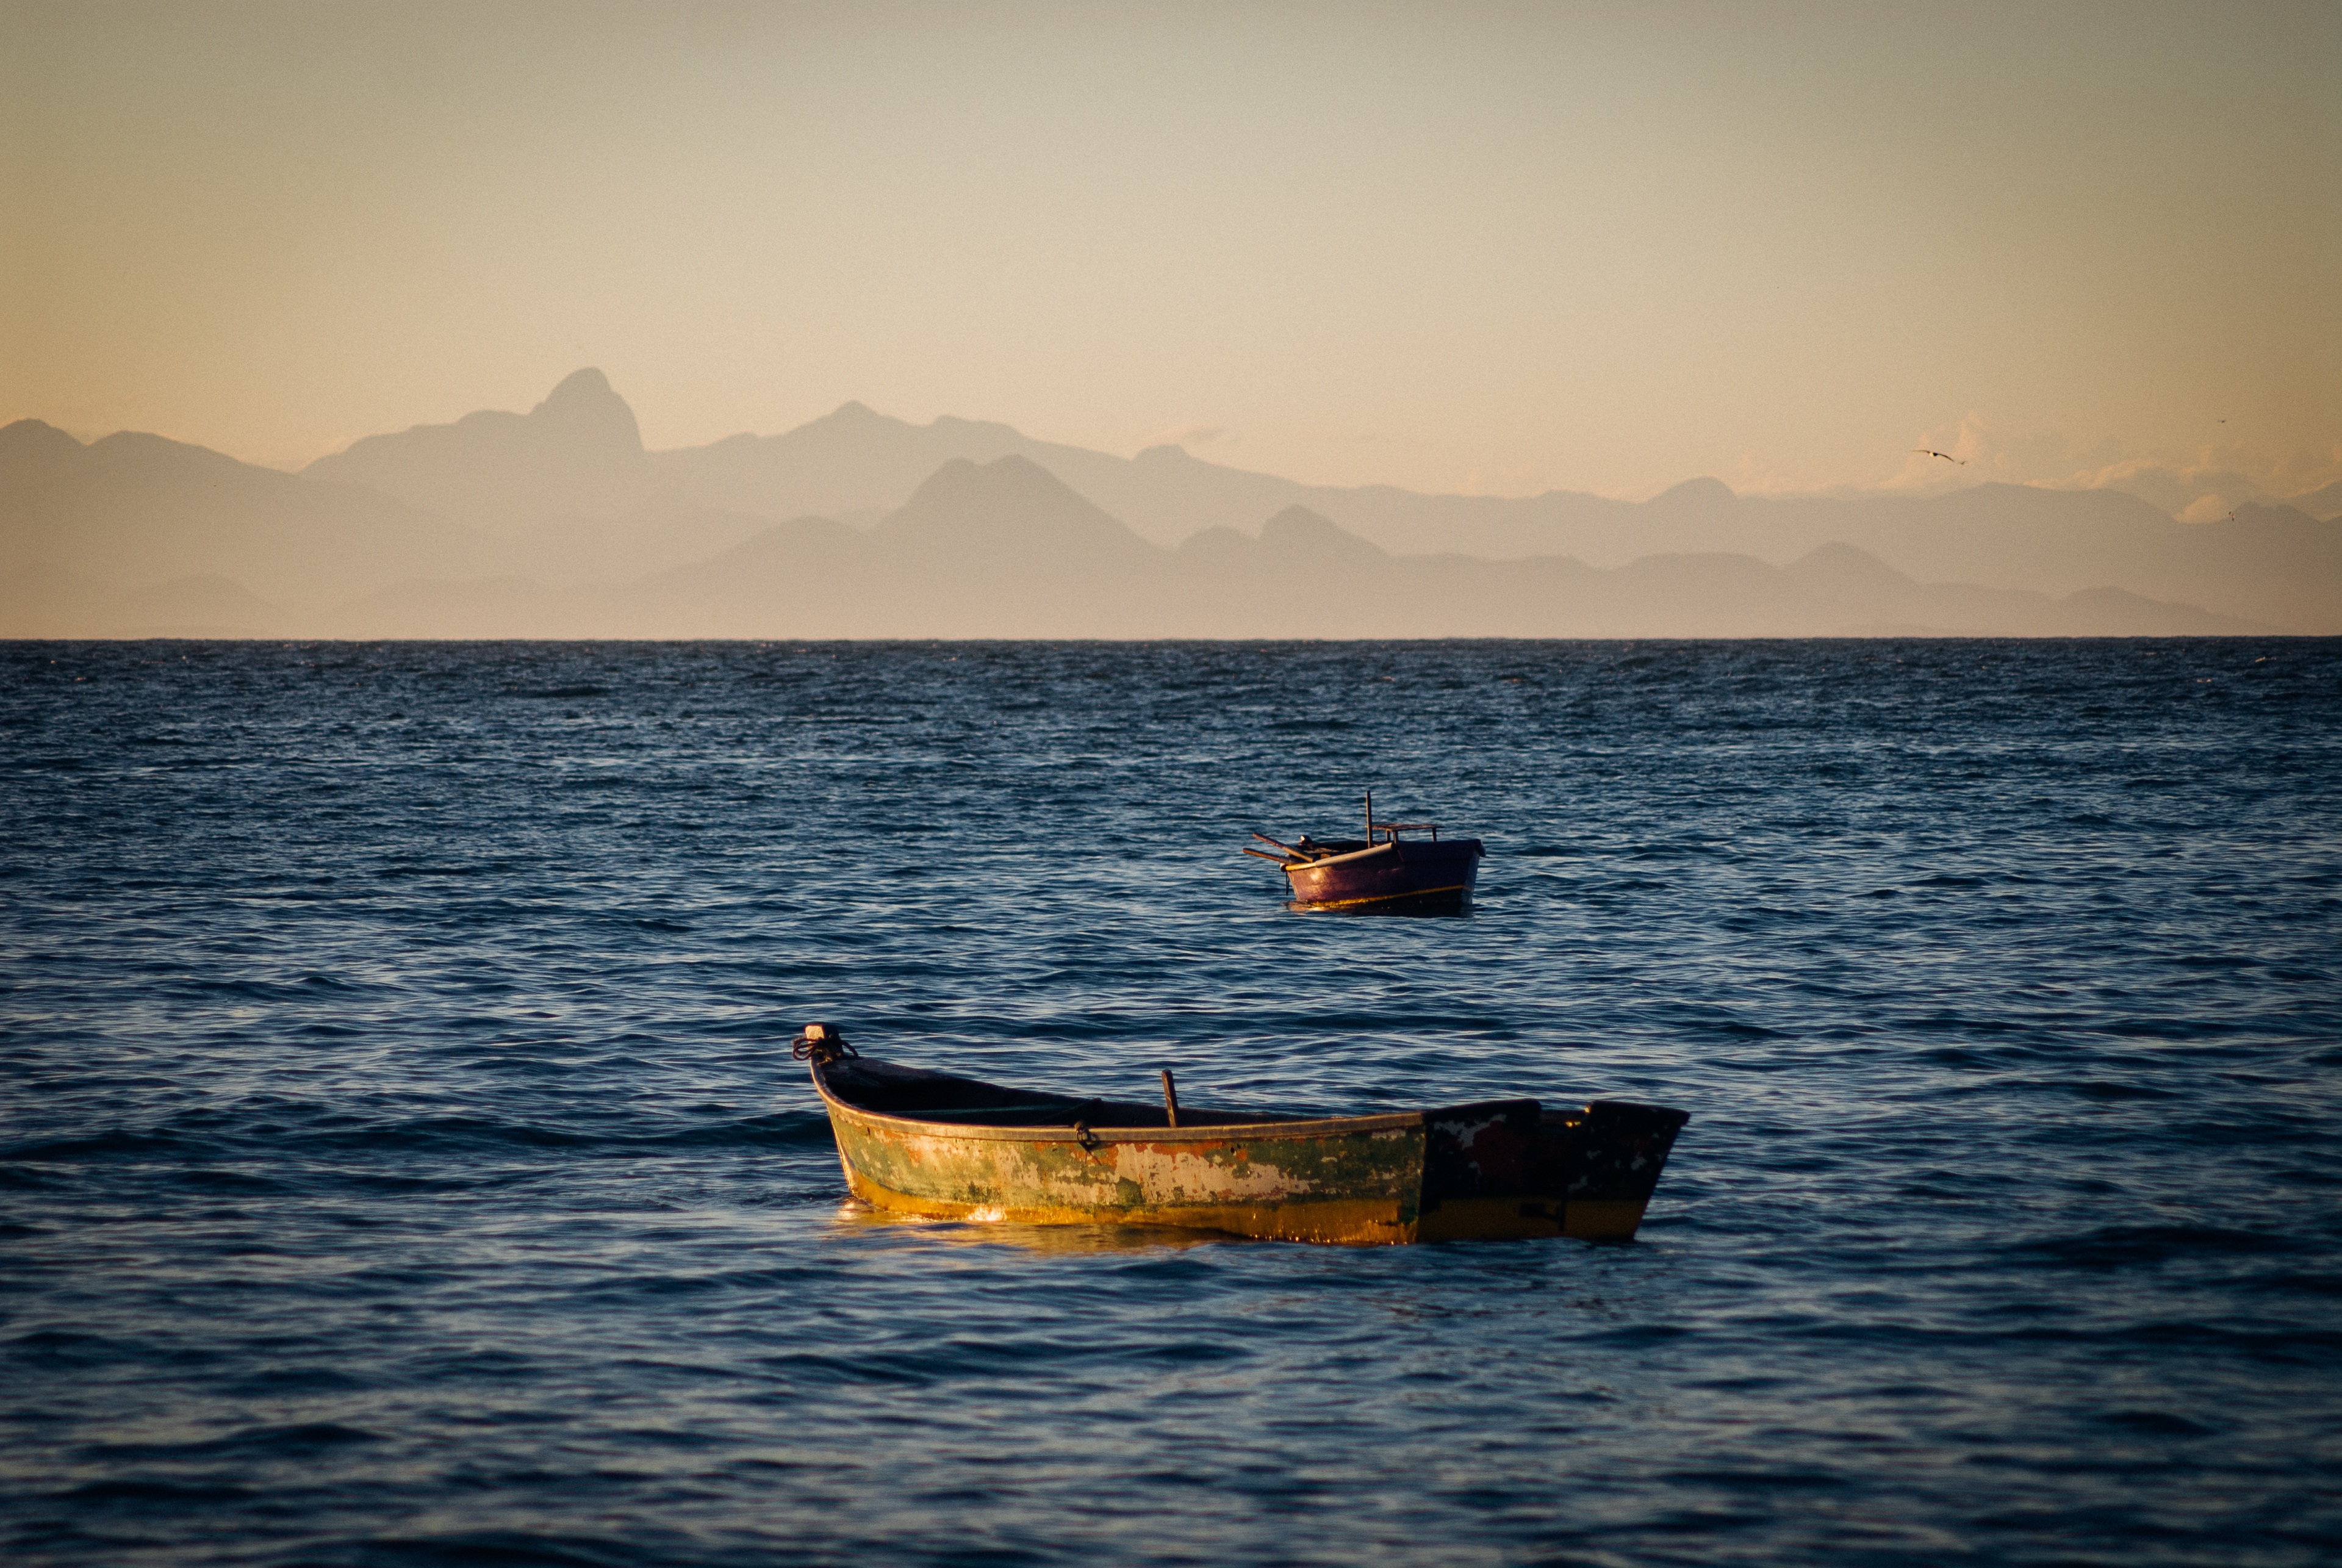
beach, sea, coast, water, ocean, horizon, cloud, sunrise, sunset, boat, sunlight, morning, shore, wave, lake, dawn, dusk, evening, reflection, vehicle, bay, body of water, boating, watercraft, summer vacation, watercraft rowing